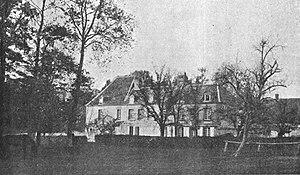
Manoir du Plessis en Faye.
La famille de Maurey est une famille de la noblesse française, d'ancienne extraction, originaire de Basse-Normandie. Sa filiation est suivie depuis 1453. Cette famille est toujours vivante.